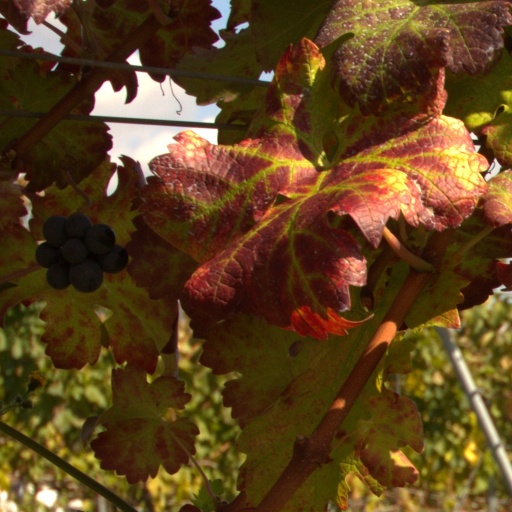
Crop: grape